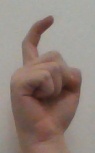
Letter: ra